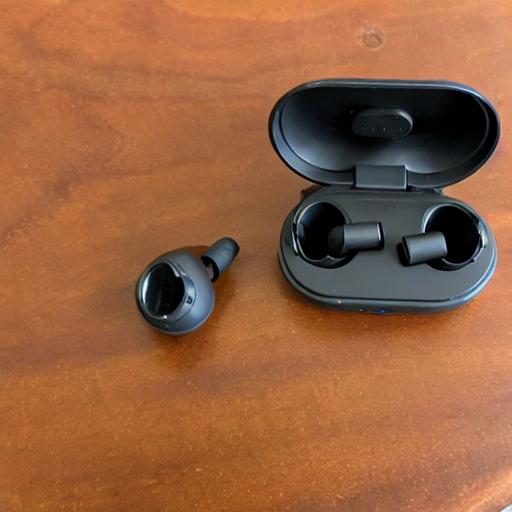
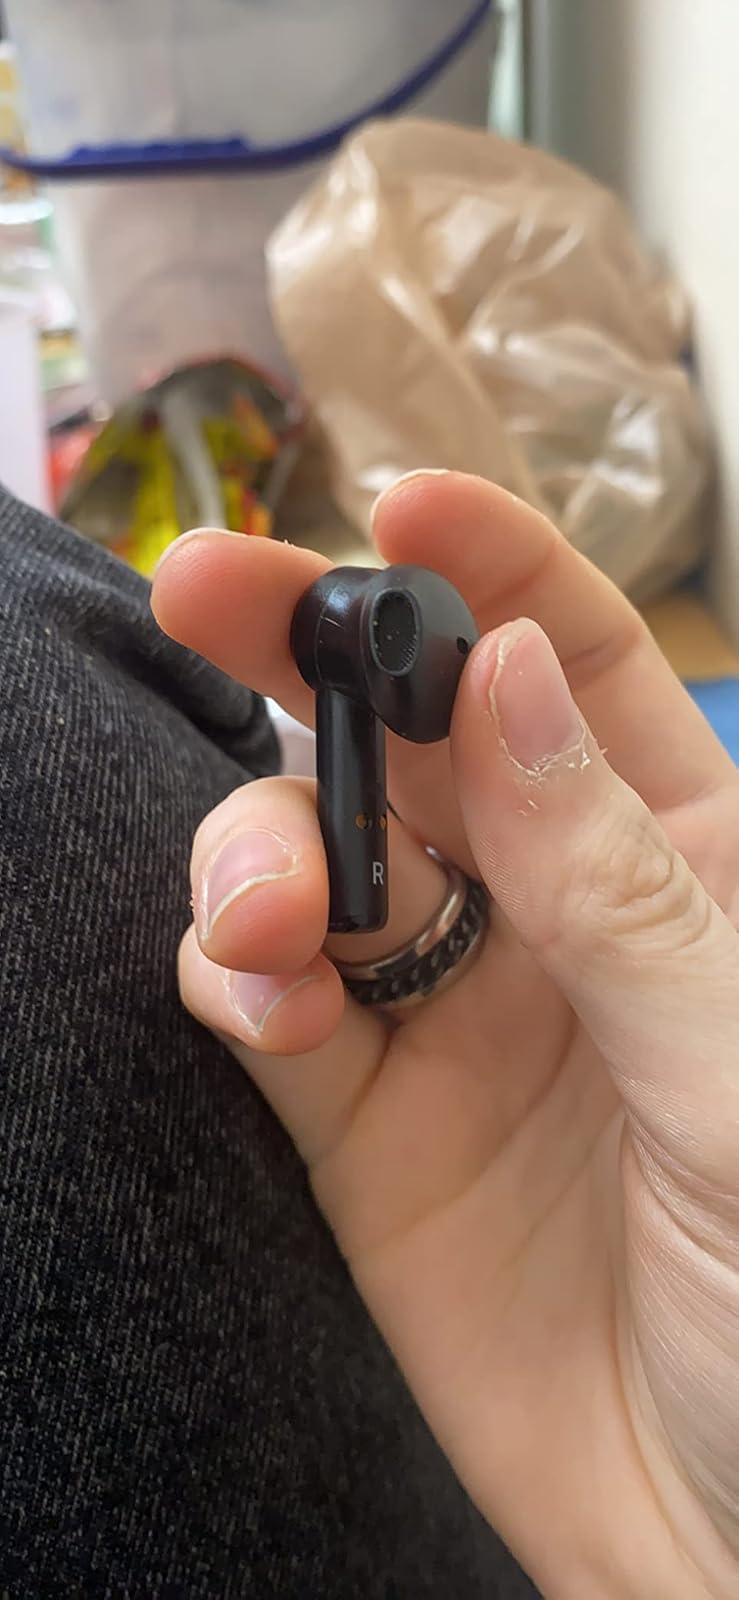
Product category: earbuds
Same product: no